Maximilian Buhk

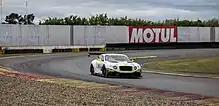
Bentley Continental GT3 car of Abril-Buhk during the Nogaro weekend of the 2015 Blancpain Sprint Series

For 2015, Buhk concentrated on Blancpain GT Series programme, where he was again runner-up, this time to Robin Frijns. His team HTP decided to use Bentley Continental GT3 car and make Vincent Abril as his teammate in the Sprint Series. They won three races and clinched the championship title. But in the Endurance Series, Buhk raced with M-Sport team with Andy Soucek and Maxime Soulet as his teammates. They finished the season tenth finishing in point all races but 2015 24 Hours of Spa.